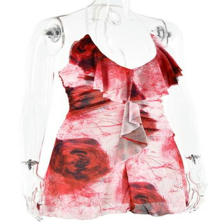
Label: Model